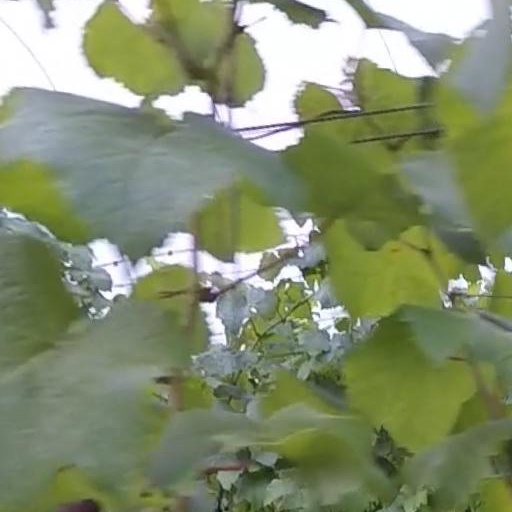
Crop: grape